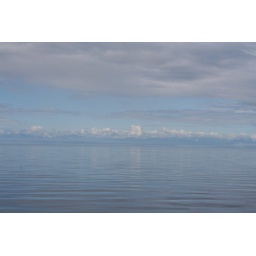
Those puffy, lumpy clouds on the horizon are piled up against the mountains pn the eastern shore of the lake.